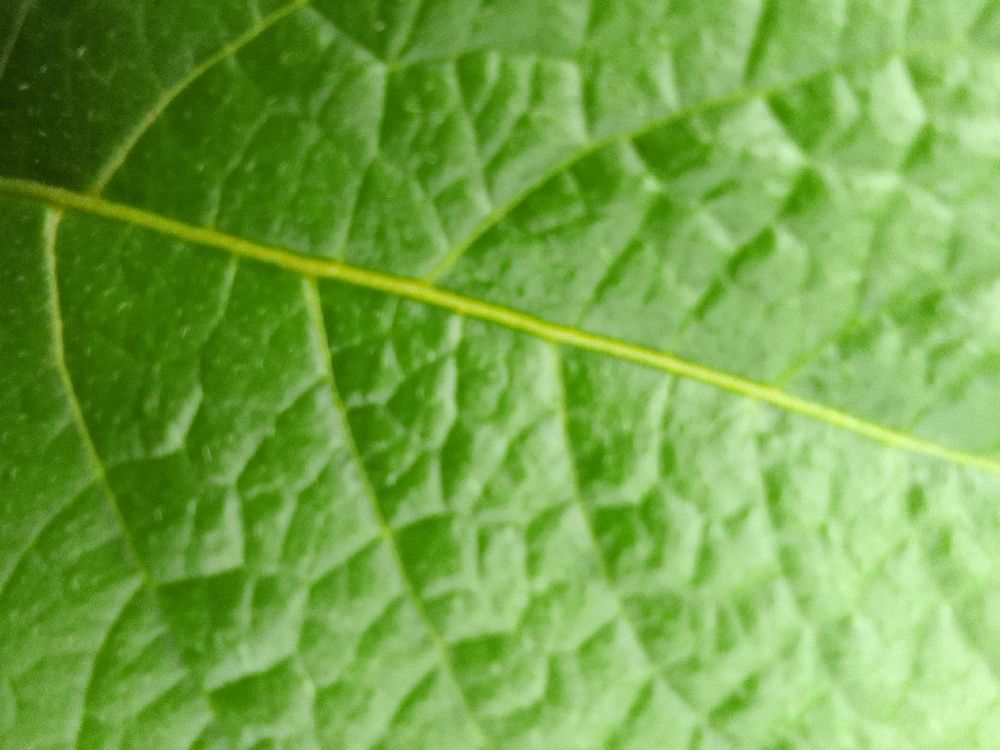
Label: Healthy